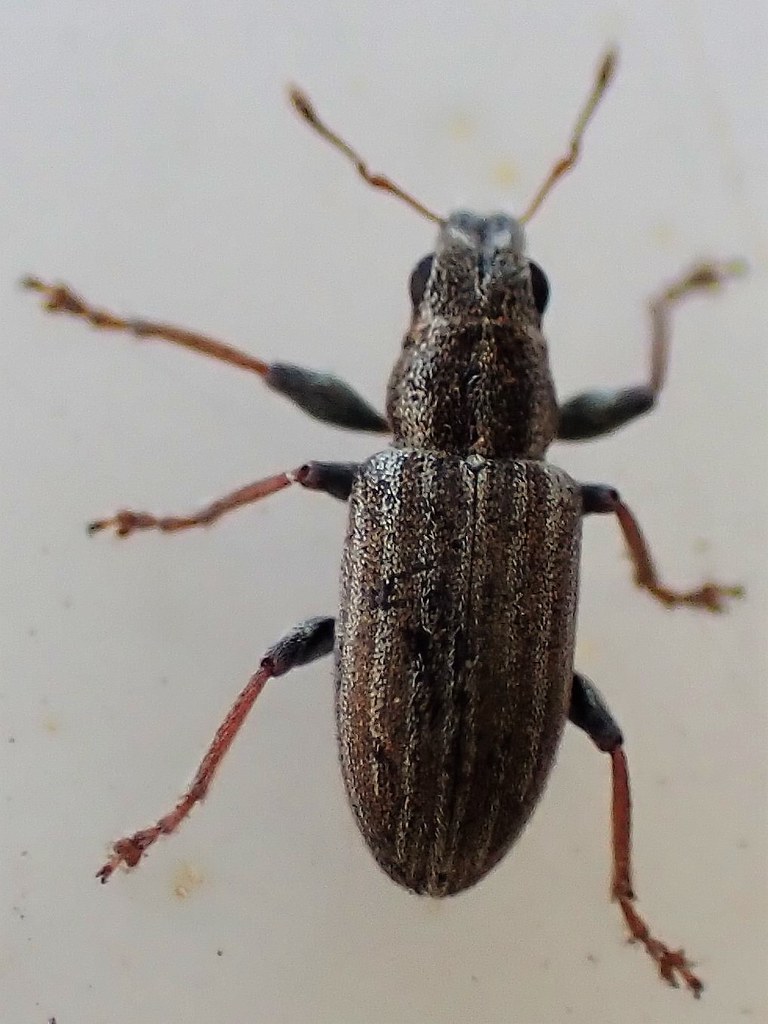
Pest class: pea_leaf_weevil